Elmar Peintner

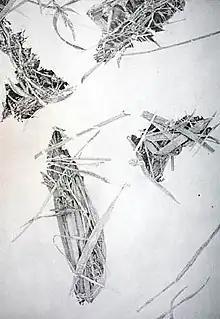
OE Nr.130-15: Untitled, 2004, Pencil on canvas, 130 x 95 cm, Collection at the Tyrolean State Museum, Innsbruck

Peintner Elmar's art "Children's Feet and Ladders" was selected for 8th Beijing International Art Biennale China 2019.